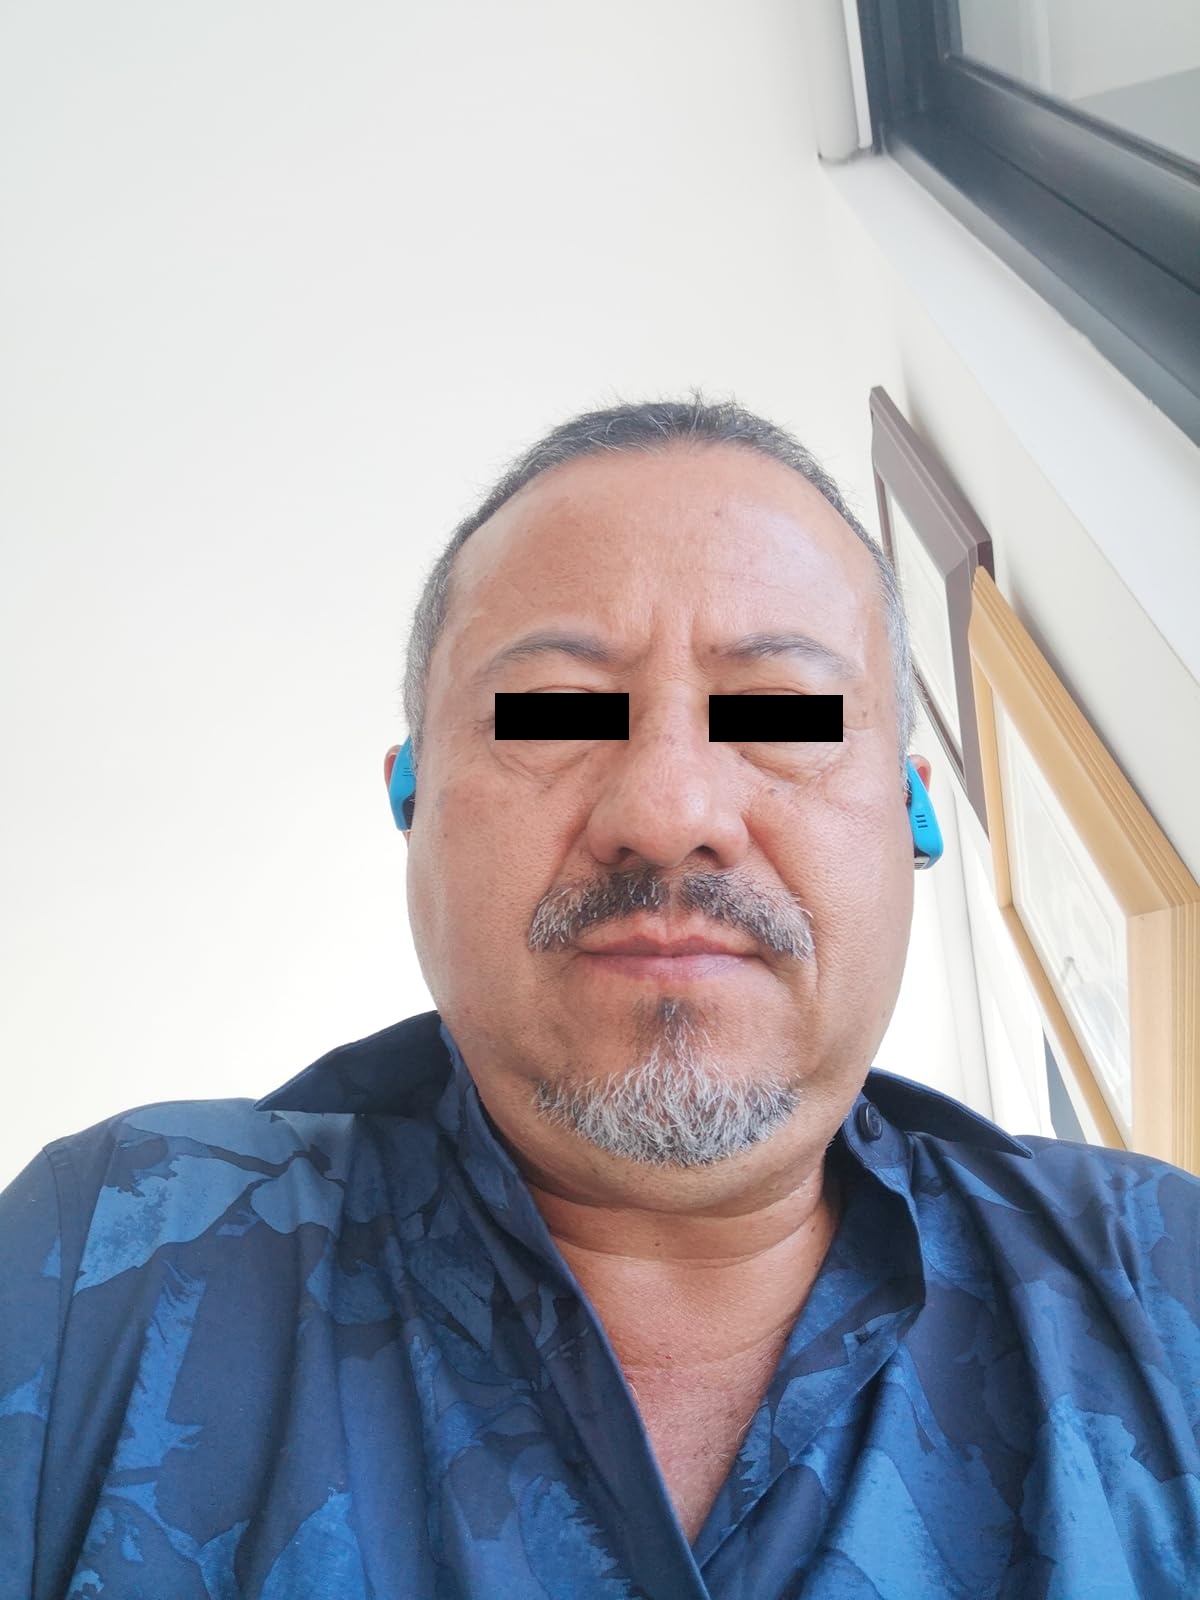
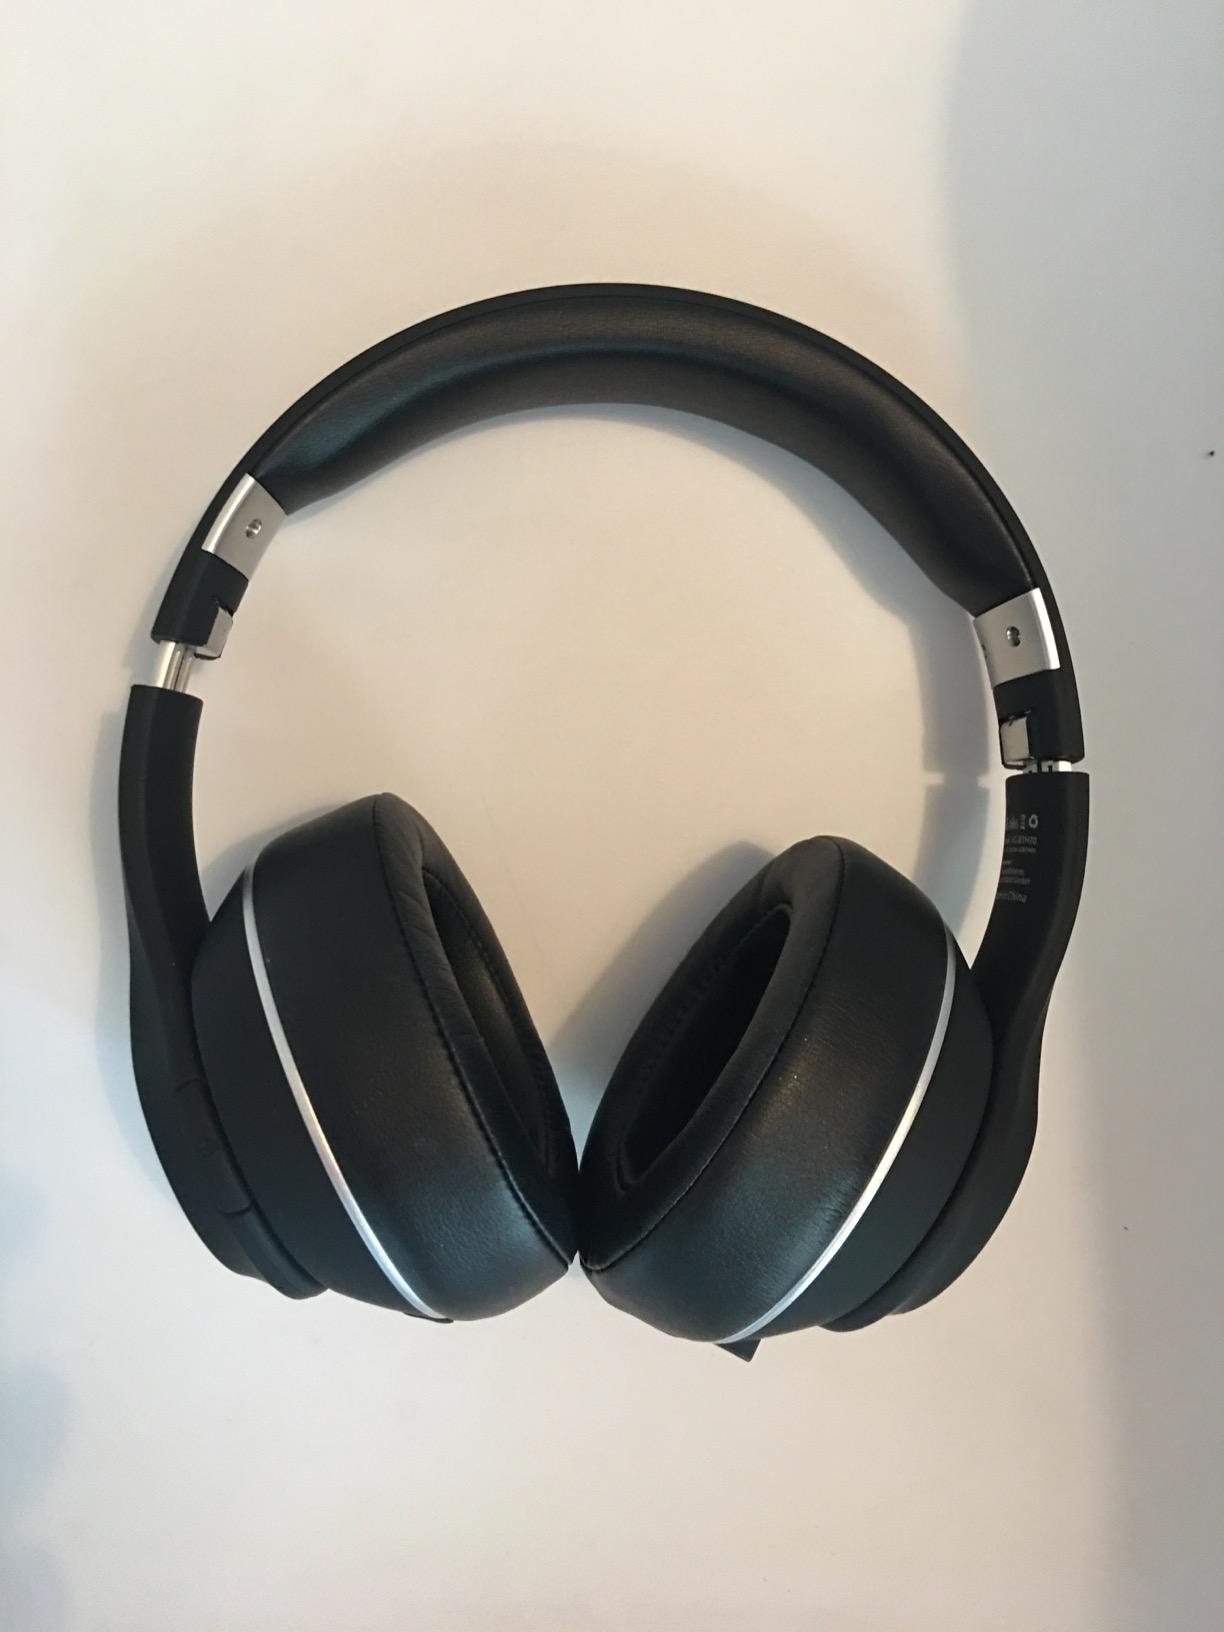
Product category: headphones
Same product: no